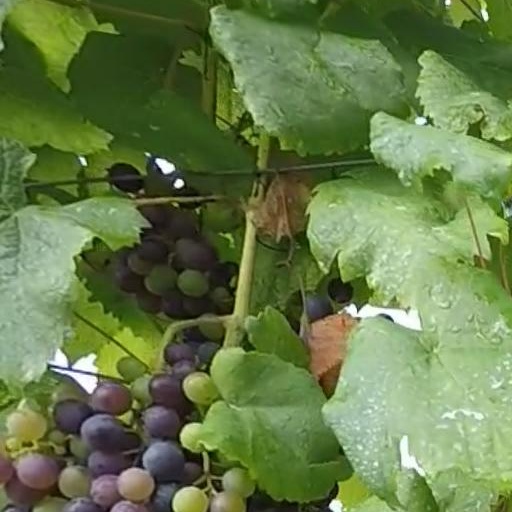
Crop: grape